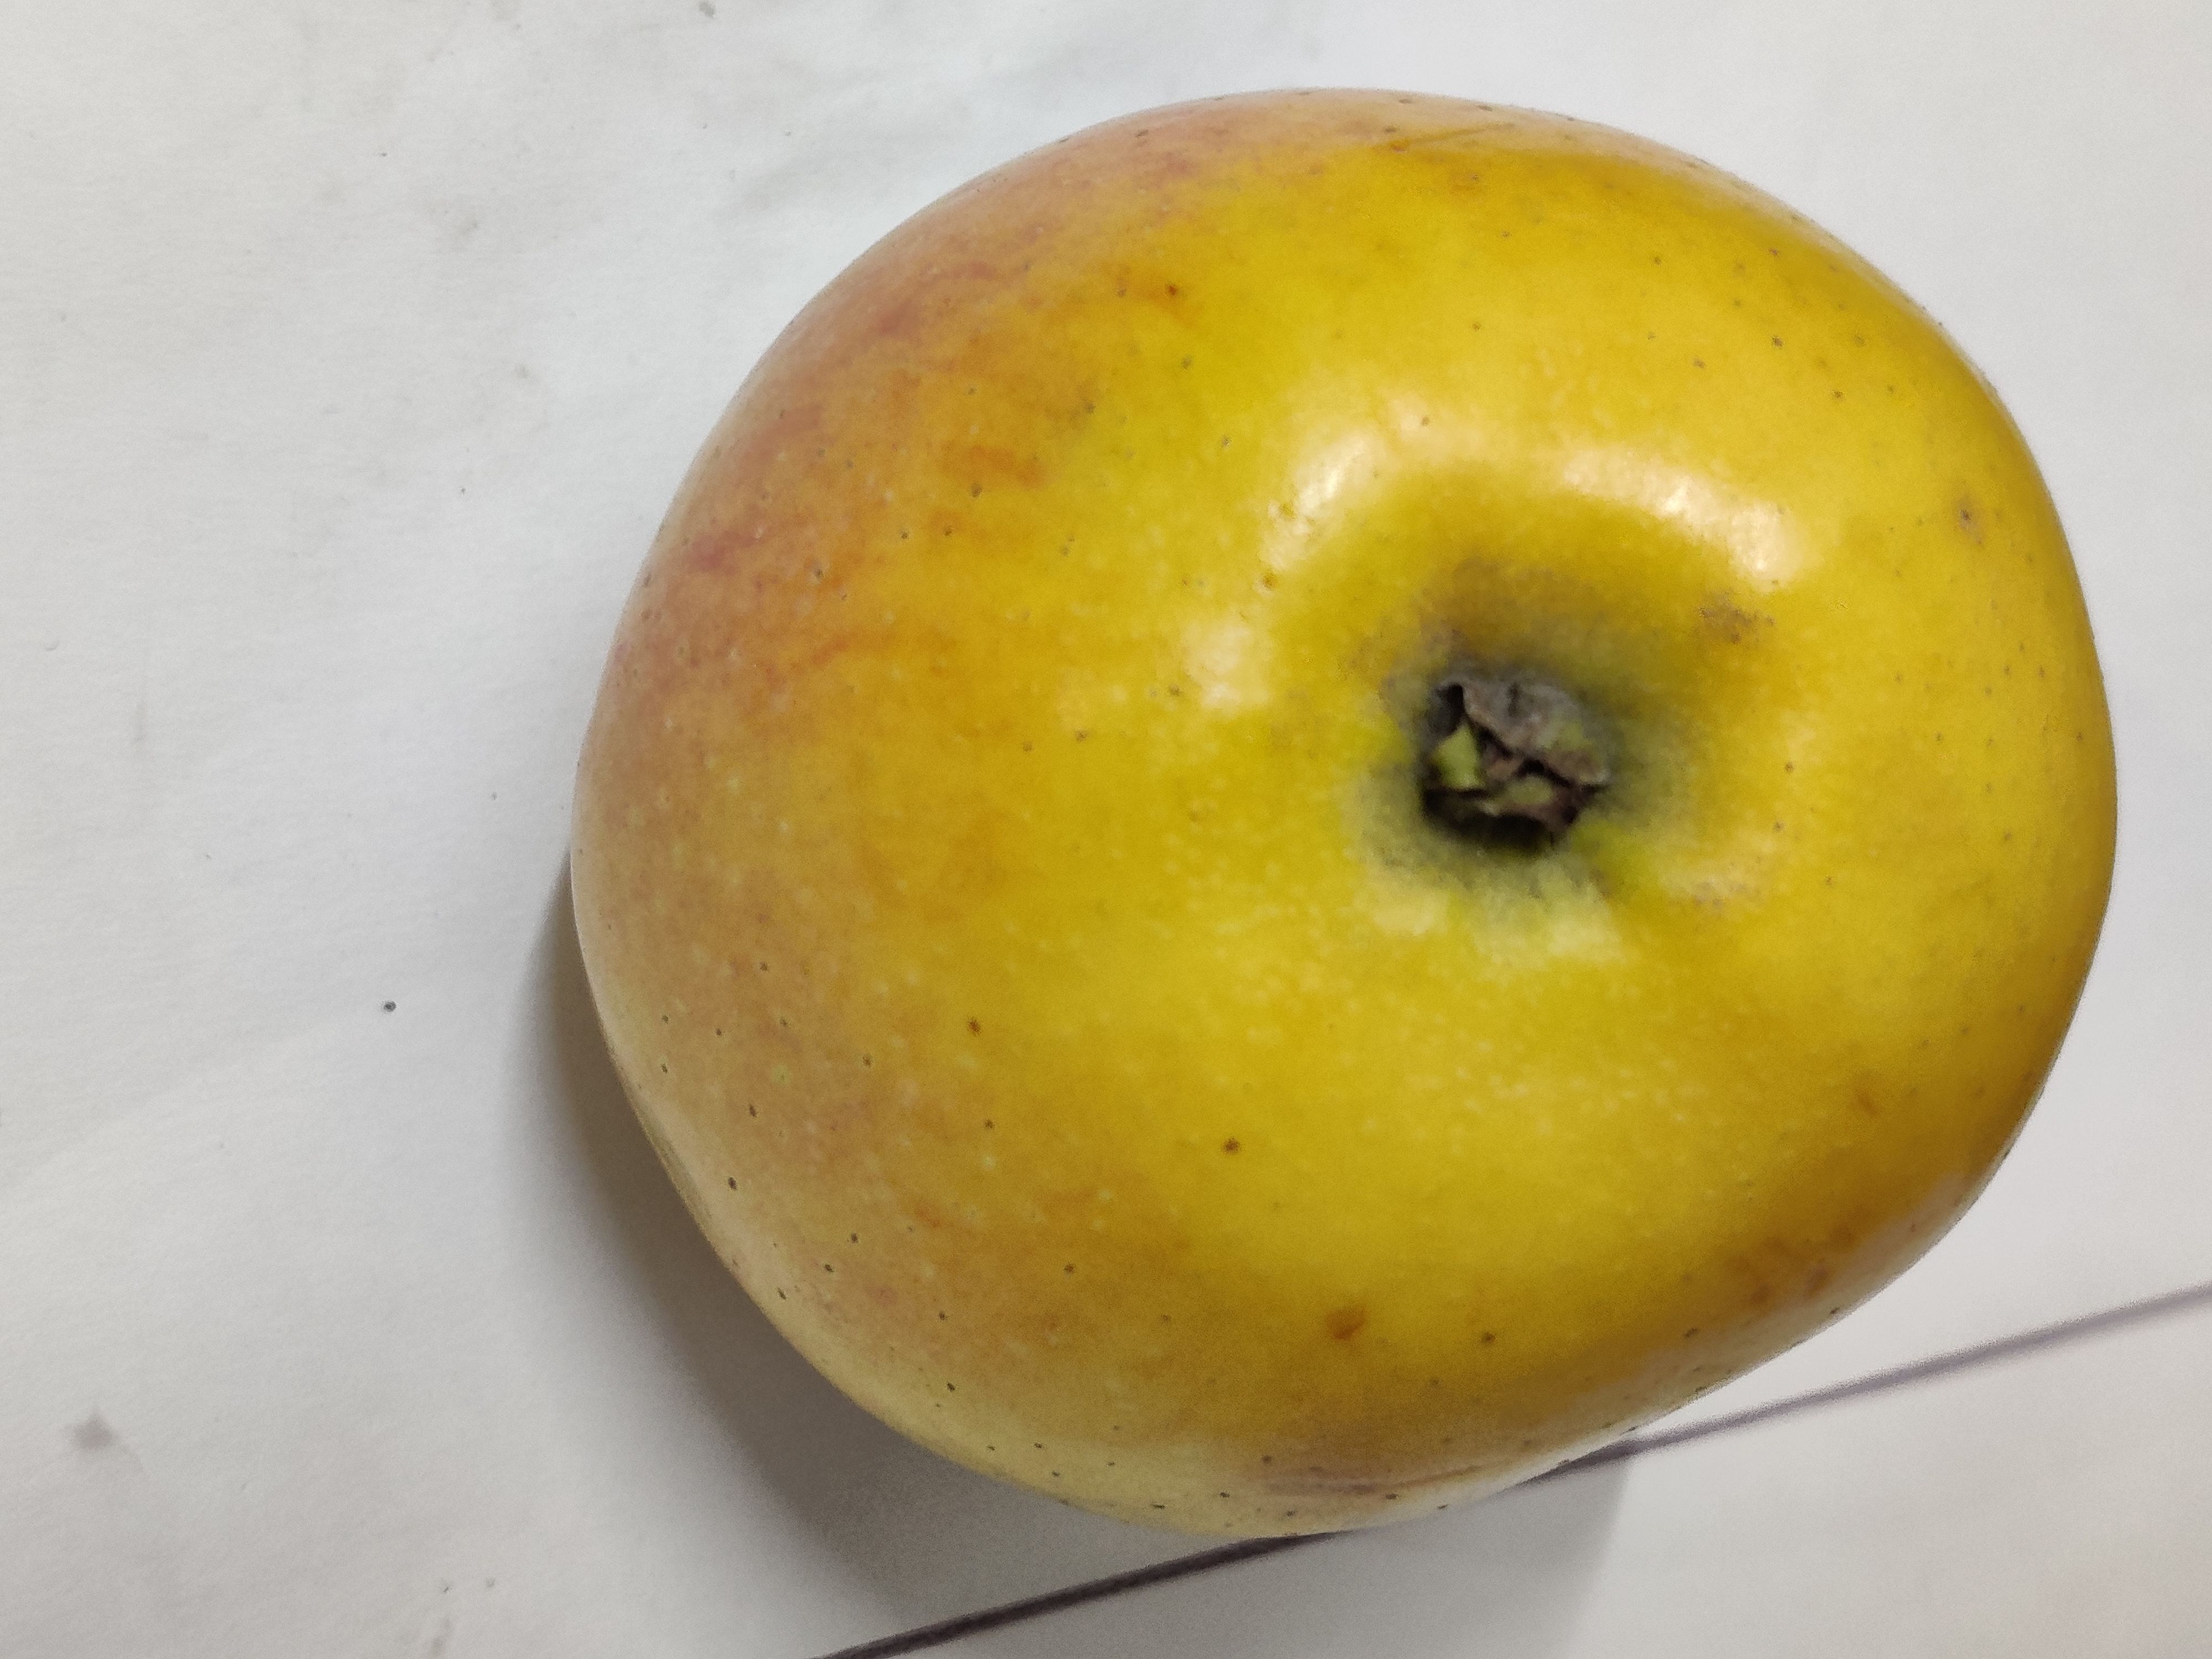
Fruit: apple
Grade: 1st-grade